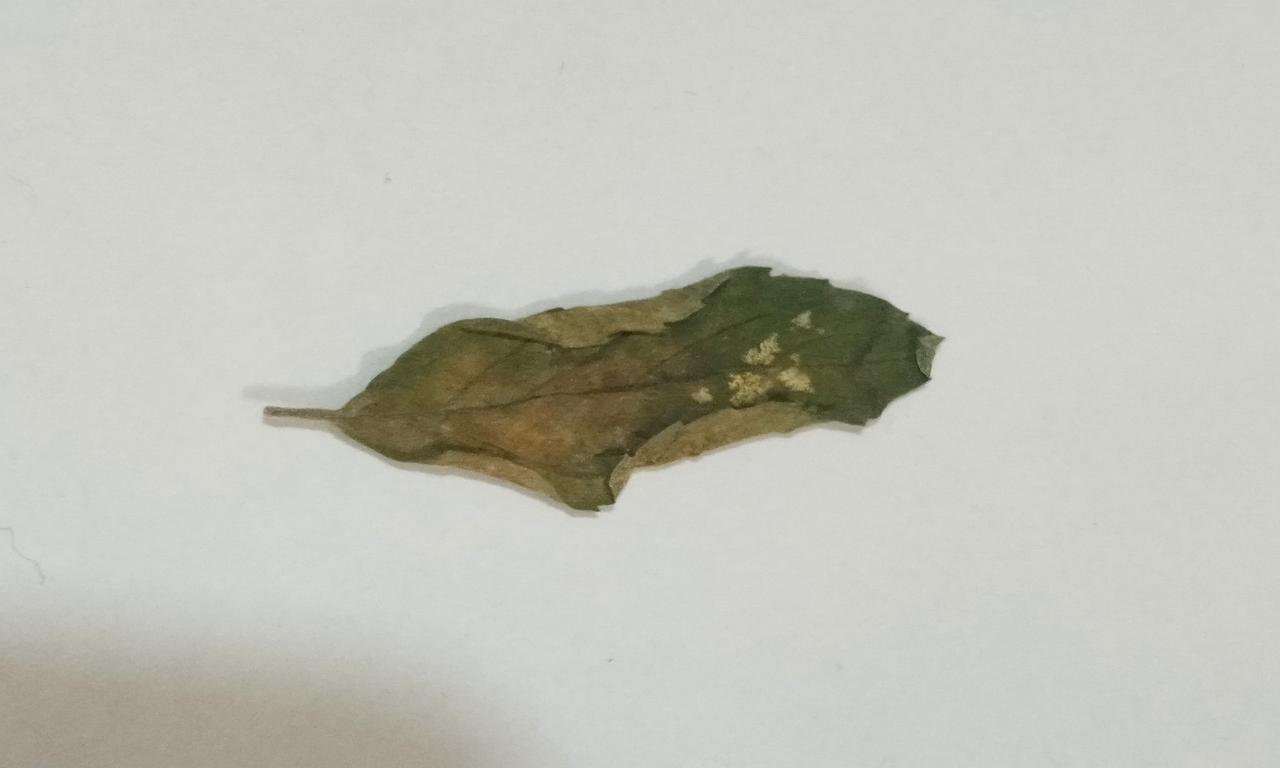
Label: Dried